Station (2014 film)

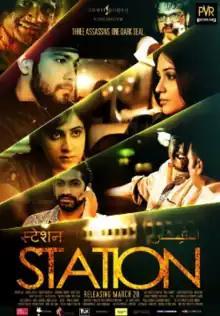
Theatrical release poster

Station is a 2014 Hindi thriller film written and directed by Saad Khan and was produced by Sumit Ghosh Media, an independent company that promotes talents from Bangalore. Sameer Kevin Roy, Vibhinta Verma, and Siddhanth Sundar star as the main protagonists of the film. Production began in November 2011, and was wrapped up in July 2012. The film went to post-production in March 2013, and was released on 28 March 2014 via PVR Cinemas and its arm PVR DIRECTOR'S RARE which works as a springboard to support the theatrical release of the critically acclaimed cinema and niche content from across the world. The official theatrical trailer was launched on 20 February 2014 at PVR Forum Mall, Bangalore in the presence of Kannada film director Jacob Verghese, prominent Fashion Guru Prasad Bidapa along with Miss Earth Nicole Faria, and the cast and crew of the film.